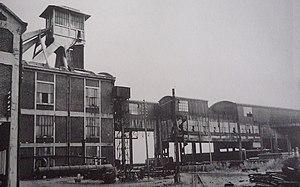
La Fosse n° 4 de la Compagnie des mines de Béthune était un charbonnage constitué d'un seul puits situé à Vermelles, Pas-de-Calais, Nord-Pas-de-Calais, France.
La Compagnie des mines de Béthune est une compagnie minière qui a exploité la houille à Bully-les-Mines, Vermelles, Loos-en-Gohelle, Mazingarbe, Auchy-les-Mines, Annequin, Sains-en-Gohelle et Grenay, dans le Bassin minier du Nord-Pas-de-Calais. Elle est parfois dénommée Compagnie de Grenay, en raison du nom de sa concession.
La fosse nᵒ 4 de la Compagnie des mines de Béthune est un ancien charbonnage du Bassin minier du Nord-Pas-de-Calais, situé à Vermelles. le puits est commencé le 1ᵉʳ octobre 1865, le fonçage se déroule sans difficultés, et la fosse commence à produire en juillet 1867. Mais l'exploitation est difficile, et la fosse est peu productive. le puits est alors serrementé en 1876. Ce n'est qu'en 1911 que l'exploitation reprend à la fosse nᵒ 4. Touchée lors de la Première Guerre mondiale, elle est reconstruite dans le style architectural de la Compagnie de Béthune avec un chevalement en béton armé. Des cités sont bâties aux abords de la cité, et les terrils nᵒˢ 48 et 48A sont édifiés à l'est de la fosse.